Steve-O

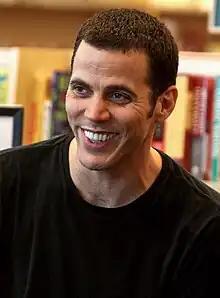
Steve-O in 2011

On July 18, 2006, Steve-O became a late contestant on the British reality show "Love Island" broadcast on ITV from Fiji in an effort to boost ratings. Despite stating he had stopped drinking, he asked for beer while on the show. On July 19, 2006, he abruptly left "Love Island" because he was not allowed the beer which he had requested.